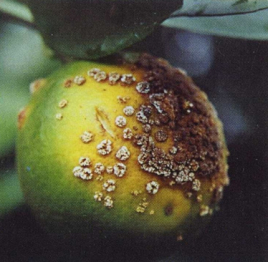
Plant: Citrus
Disease: citrus canker